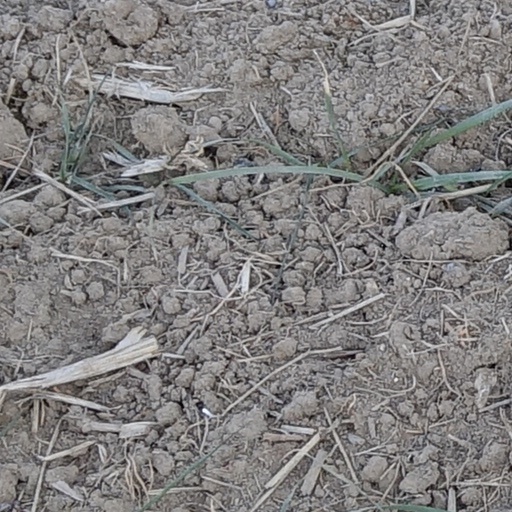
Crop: wheat